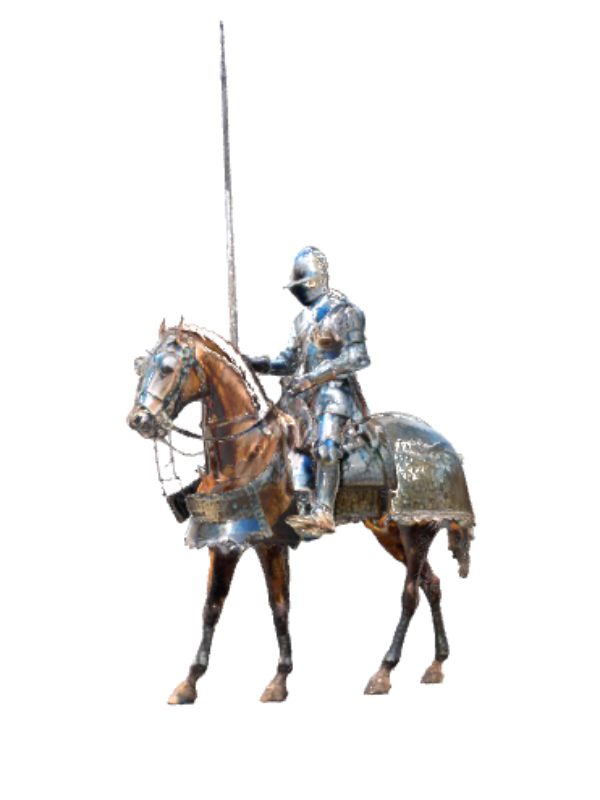
미적 점수 (1~10점): 2